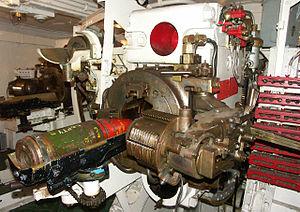
Le canon de marine de 6 pouces BL Mk XXIII était le canon principal utilisé par les croiseurs légers conventionnels des marines britannique et du Commonwealth britannique, construits entre 1930 et la Seconde Guerre mondiale. Plusieurs autres marines l’utilisèrent lorsque des navires furent cédés après la fin de la guerre.